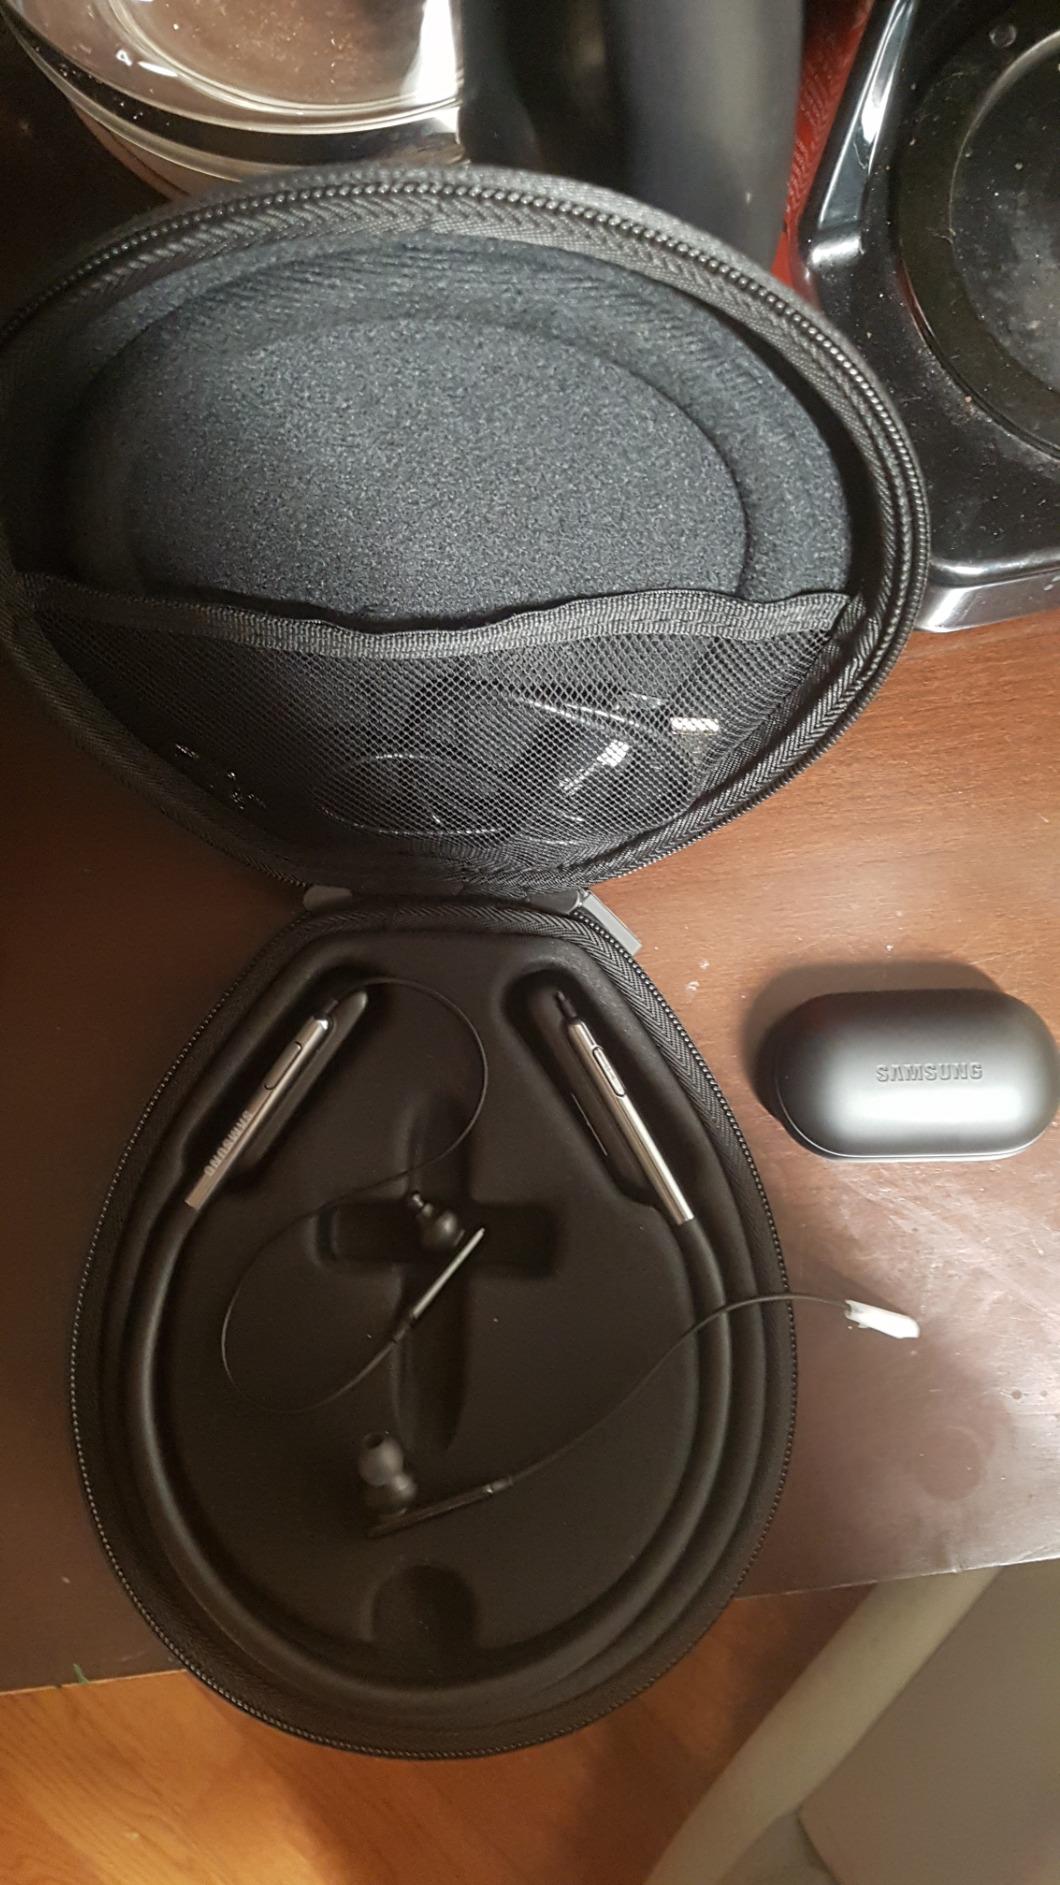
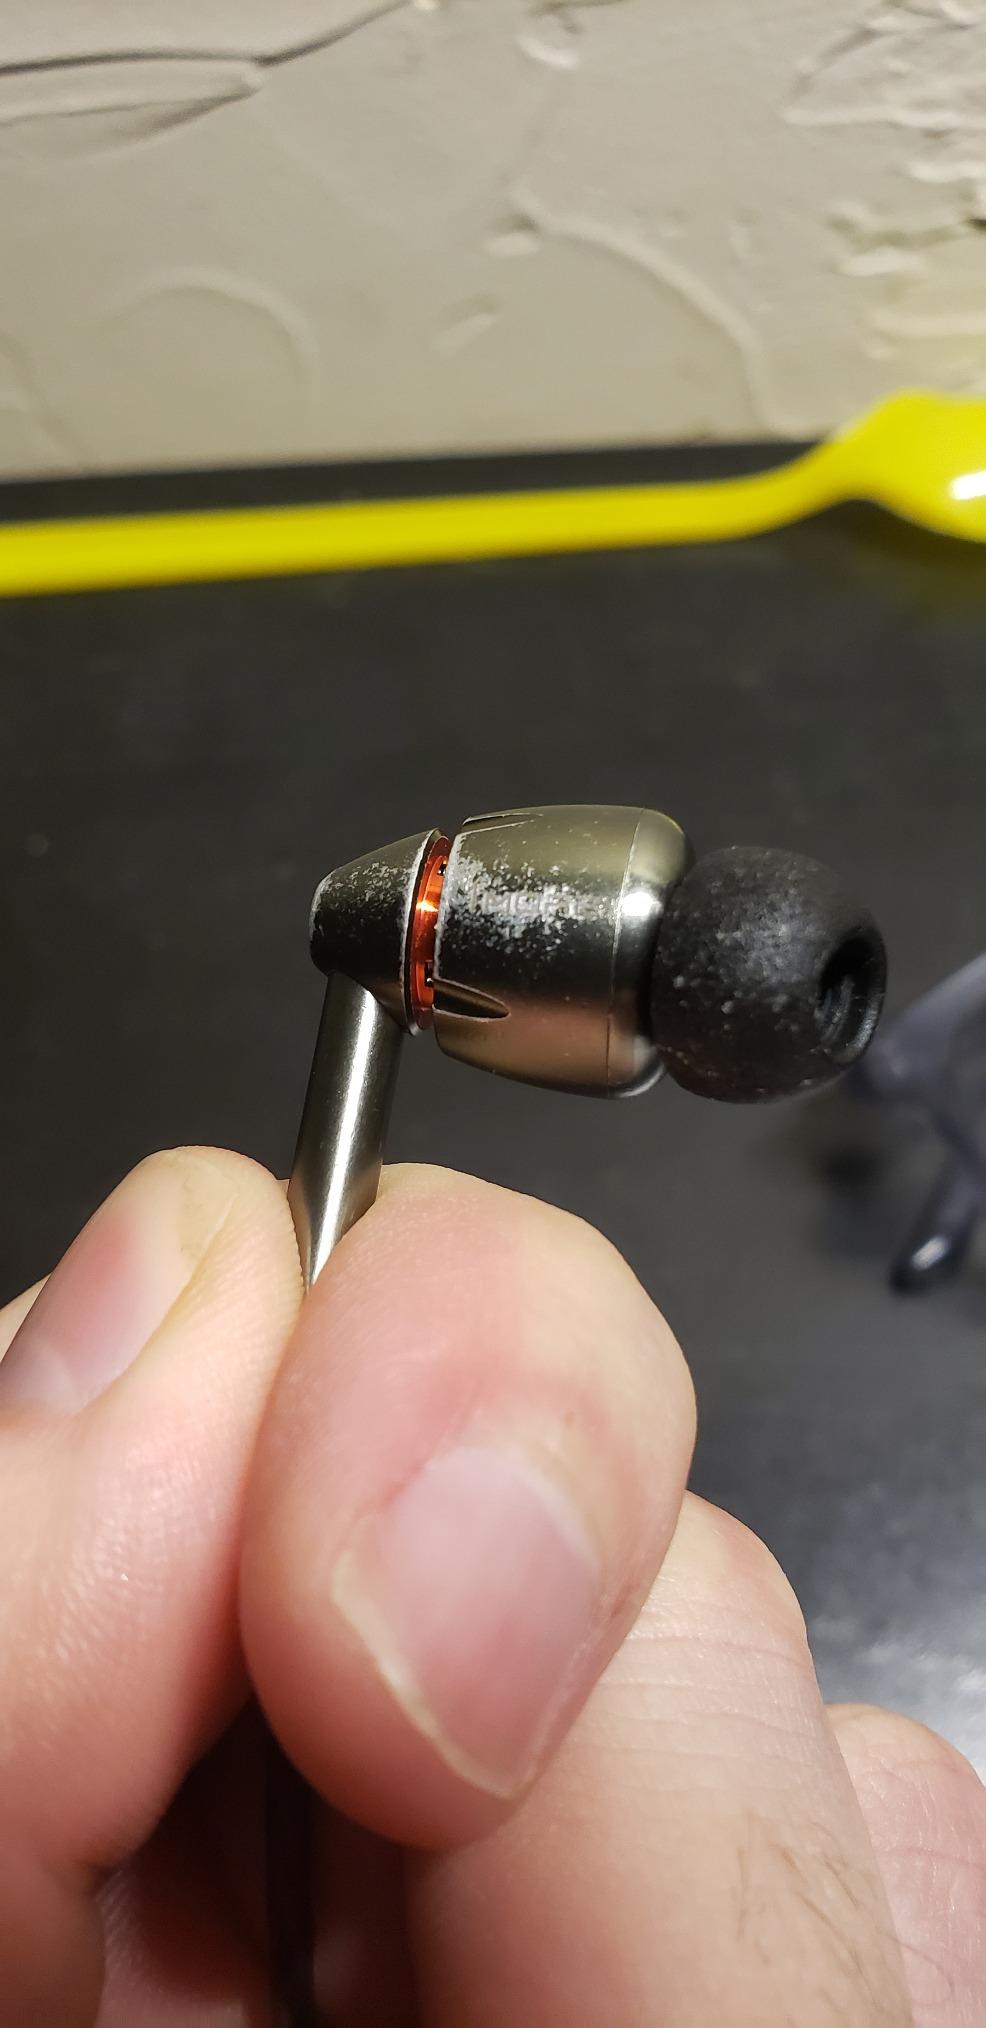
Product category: headphones
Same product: no